Irina Dubtsova

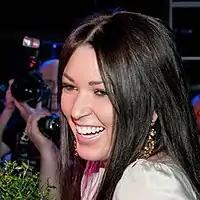
Irina Dubtsova in 2010

On 19 July 2007 was released a new album of Irina Dubtsova, ""Vetra"" (Ветра; ""Winds""). It included 12 compositions written by the singer herself. At the same time, the videos for the songs "Medals" and "Winds" appeared in the rotation of the TV channel Muz-TV.